James Hill (British Army officer)

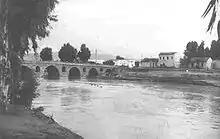
The bridge at Medjez el Bab.

On 19 November, Hill visited the commanding officer of the French forces guarding a vital bridge at Medjez el Bab, and warned him that any attempt by German forces to cross the bridge would be opposed by the battalion. Hill attached 'R' Company to the French forces to ensure the bridge was not captured. German forces soon arrived at the bridge, and their commanding officer demanded that they be allowed to take control of the bridge and cross it to attack the British positions. The French rejected the German demands, and in conjunction with 'R' Company repelled subsequent German attacks that lasted several hours. The battalion was reinforced by the U.S. 175th Field Artillery Battalion and elements of the Derbyshire Yeomanry, but, despite fierce resistance, the German forces proved to be too strong, and by 04:30 on 20 November the Allied forces had yielded the bridge and the surrounding area to the Germans. Two days later, Hill received information that a strong Italian force, which included a number of tanks, was stationed at Gue Hill. Hill decided to attack the force and attempt to disable the tanks, and the following night moved the battalion, less a small guard detachment that remained at Béja, to Sidi N'Sir where it linked up with a force of French Senegalese infantry. Hill decided that the battalion's section of 3 inch mortars would cover 'R' and 'S' Companies as they advanced up Gue Hill and attacked the Italian force, while a small force of sappers would mine the road at the rear of the hill to ensure the Italian tanks could not retreat.